Robert F. Yonash

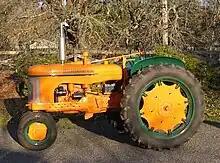
IMCO Gasoline Tractor in 2011

The Intercontinental Manufacturing Company (IMCO) came into being in April 1948, in space subleased from TEMCO in the former North American plant near Dallas, with Harold J. Silver as President and Yonash as vice president with the intent of filling the order from Argentina for several thousand tractors due the end of the year. Because of the short delivery time, the tractor was built mostly from existing parts such as motors from the Continental Motors Company and axles built by the Timken Company. Yonash's old company, TEMCO, was contracted to do the assembly.